Emperor Yingzong of Ming

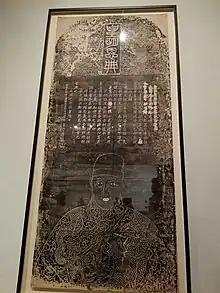
Illustration of Wang Zhen in his memorial stele in Zhihua Temple, now in the Philadelphia Museum of Art

Wang Zhen's time had finally arrived. He possessed great talent, was direct, attentive, and charismatic, but over time, he became conceited. His power primarily stemmed from his personal influence over the emperor, who held his teacher in the highest regard. Wang Zhen was also a skilled politician. He formed alliances with Xu Xi, who was later promoted to minister of war, as well as Imperial Guard commander Ma Shun and his deputy and nephew Wang Shan, and Left Vice Minister of War Wang Ji, who previously organized the "youth-guards" of the young emperor, later also appointed as minister of war. Wang Zhen also had control over the Imperial Guard, which he did not hesitate to use against his opponents, and he also had influence among the ministers. With these advantages, Wang Zhen easily gained the upper hand in politics. He began to push the grand secretaries, who were now in their seventies, out of active politics. Yang Shiqi died in 1444, and two years later, Yang Pu also died. After their deaths, only Cao Nai remained a strong figure among the grand secretaries. His colleague Ma Yu only handled routine work, and the new grand secretaries appointed in the late 1440s—Gao Gu, Chen Xun, and Miao Zhong—did not have a significant impact on politics.